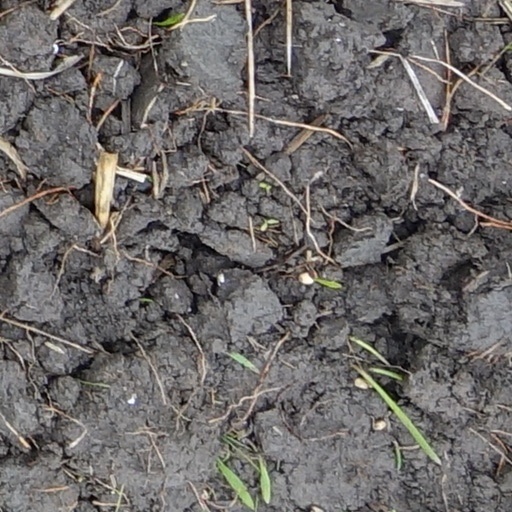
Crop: wheat